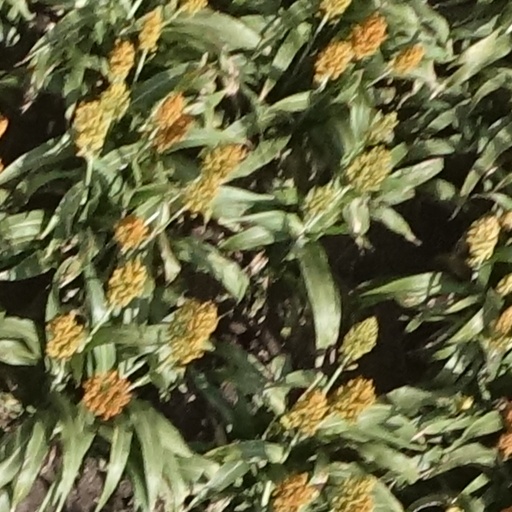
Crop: sorghum